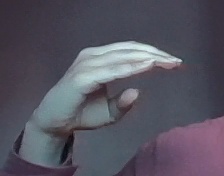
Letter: jeem